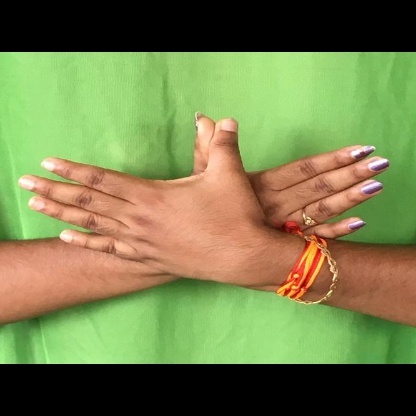
Mudra: Garuda